Action of 1 November 1944

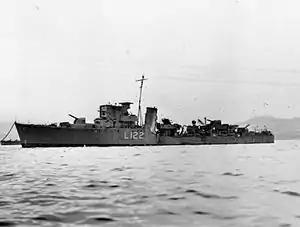
HMS "Wheatland" at anchor

The German withdrawal from the Dalmatian cities of Zadar and Šibenik to Fiume, codenamed Operation Viking ("Operation Wikinger") involved transporting troops and materiel on board two ship convoys, protected by the "Kriegsmarine". The withdrawal was a consequence of imminent capture of Zadar and Šibenik by Yugoslav Partisans. The "Wikinger II" convoy set sail from Šibenik at 17:00 on 1 November. The convoy consisted of Marinefährprahm landing craft "MFP 522", "MFP 554", "MFP 484" and "MFP 354", representing group "A" of the convoy, and 13 Combat engineer Landing Craft ("Pionier-Landungsboot") and two large "Sturmboot" assault landing craft, arranged into the group "B".